Dowrich

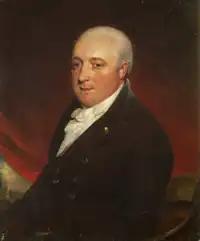
Edward Rolle Clayfield (1767–1825), 1803 portrait by William Armfield Hobday (1771–1831), Bristol Central Library

Mary Challis (Mrs Lock) died childless in 1774, and according to Lysons (1822), bequeathed a life interest in Dowrish to "two maiden ladies of the name of Pitt".